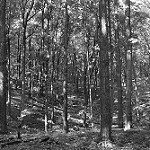
Label: B & W